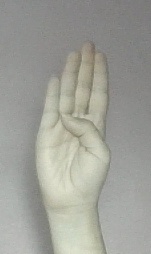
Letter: kaaf